Fitzherbert Park

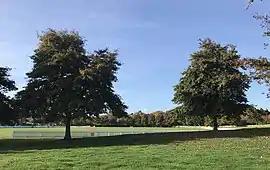
Fitzherbert Park.

Fitzherbert Park is a cricket ground in Palmerston North in New Zealand, a home ground of the Central Districts. In February 2000, New Zealand Women defeated England Women at the ground, in the opening match of a 5-ODI series.